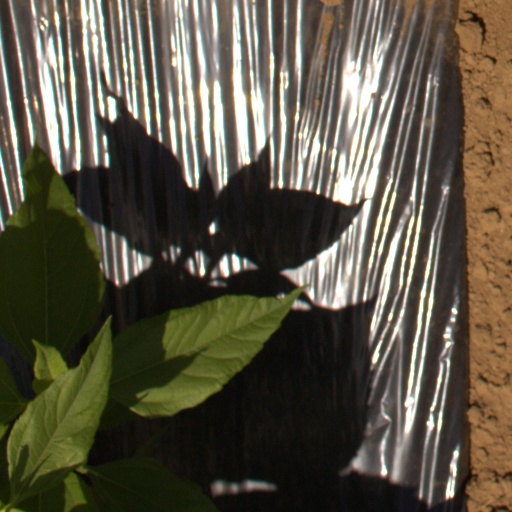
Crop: Jerusalem artichoke